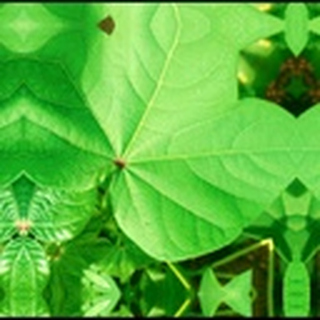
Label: healthy_cotton